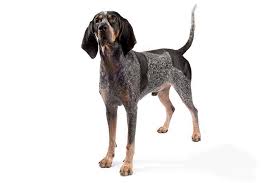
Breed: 217-n000050-bluetick